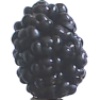
Label: Mulberry 1